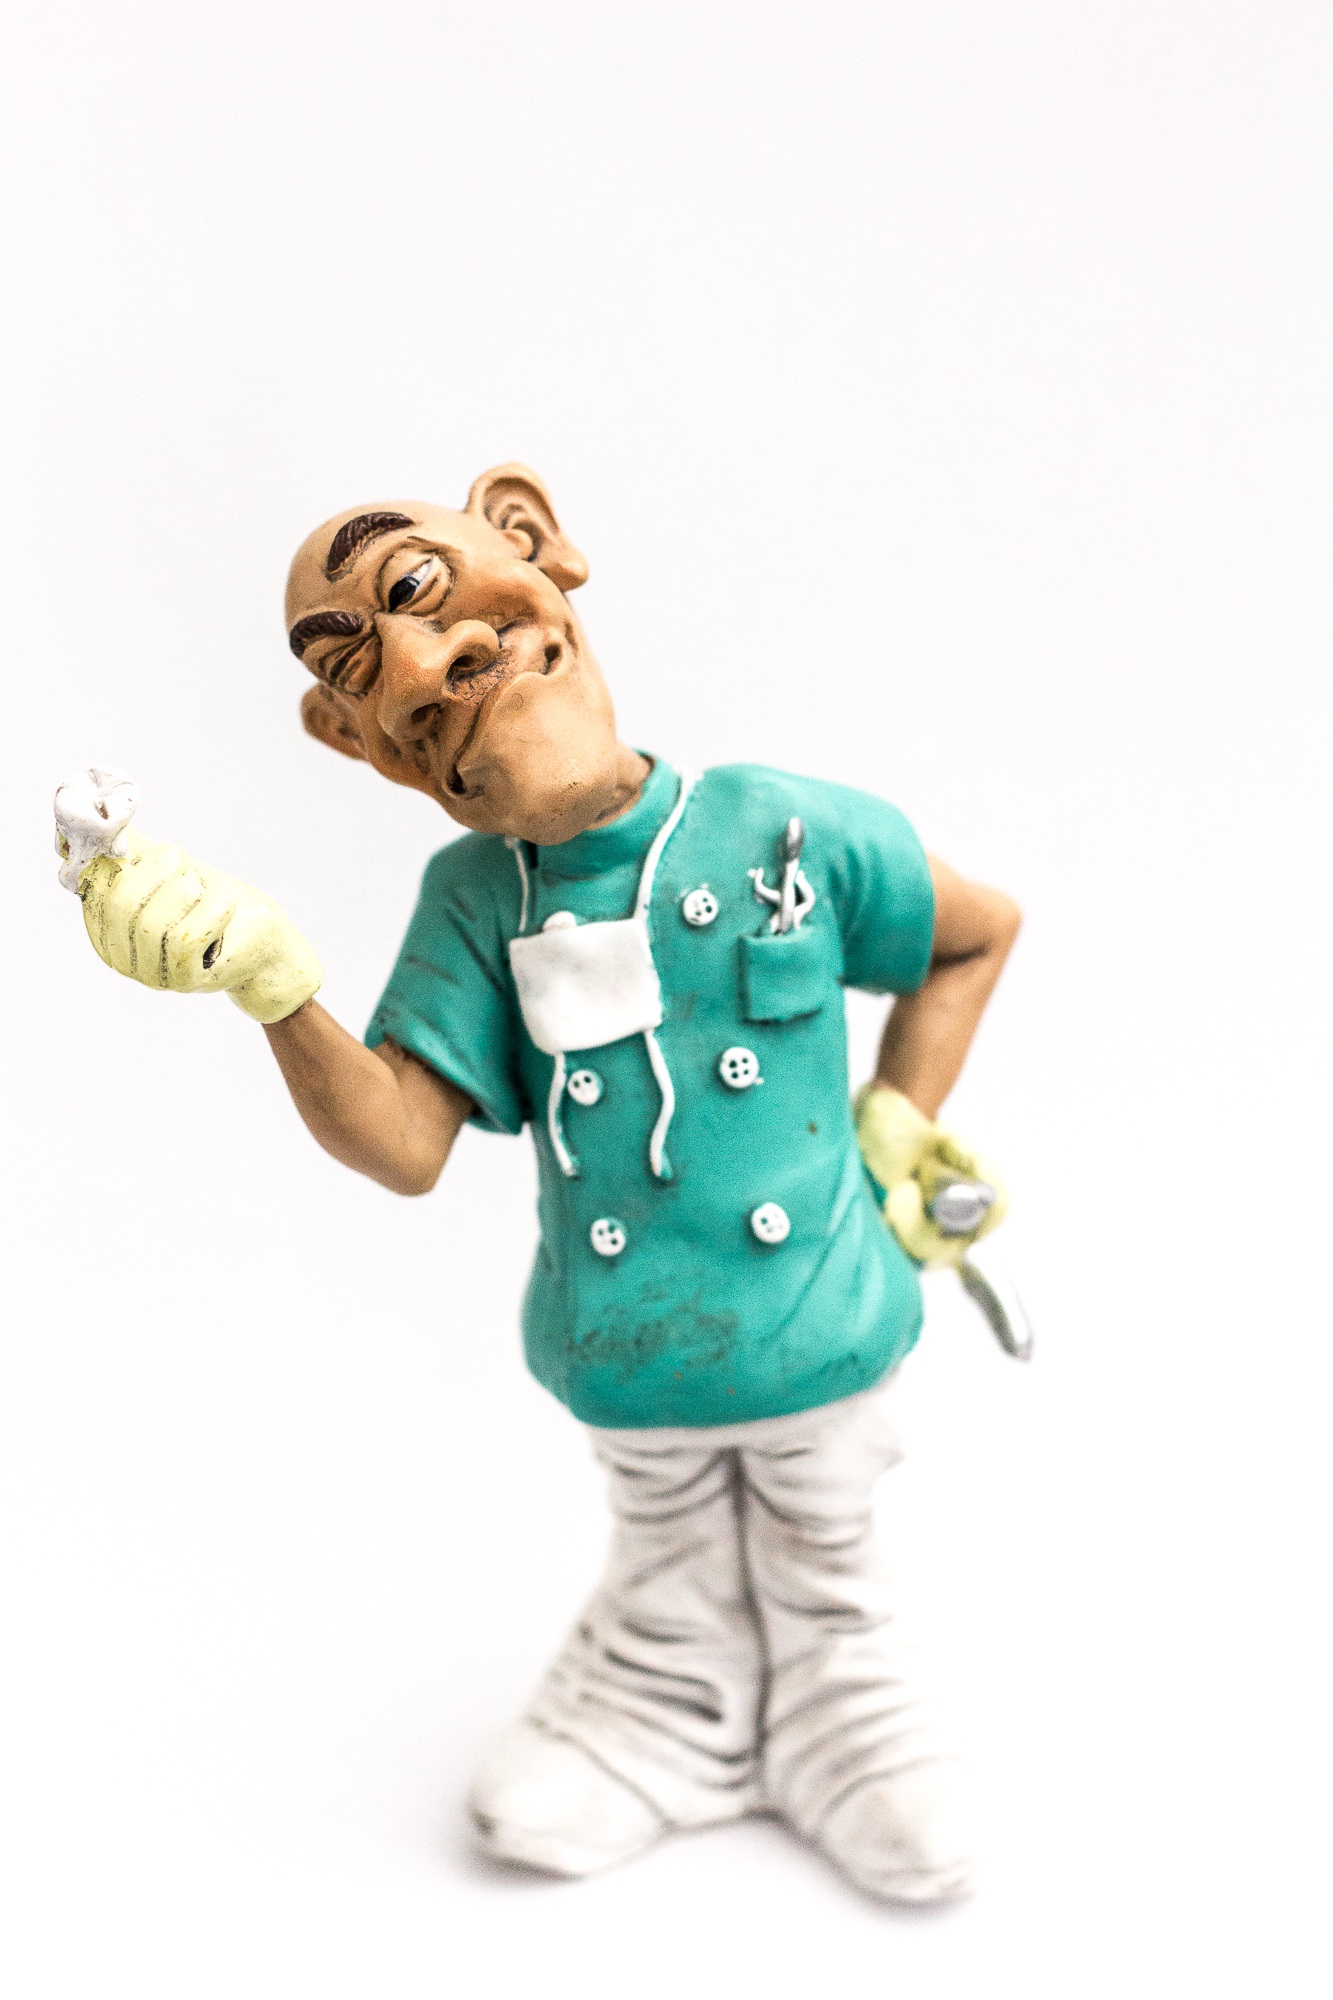
work, play, child, professional, toy, dentist, toddler, figurine, hospital, action figure, doctor, cartoon